Spanish National Cancer Research Centre

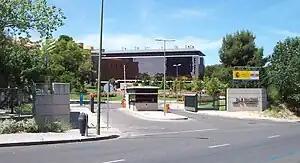
The CNIO building photographed from the main entrance

The centre is situated on the campus of the Carlos III Health Institute in Madrid.